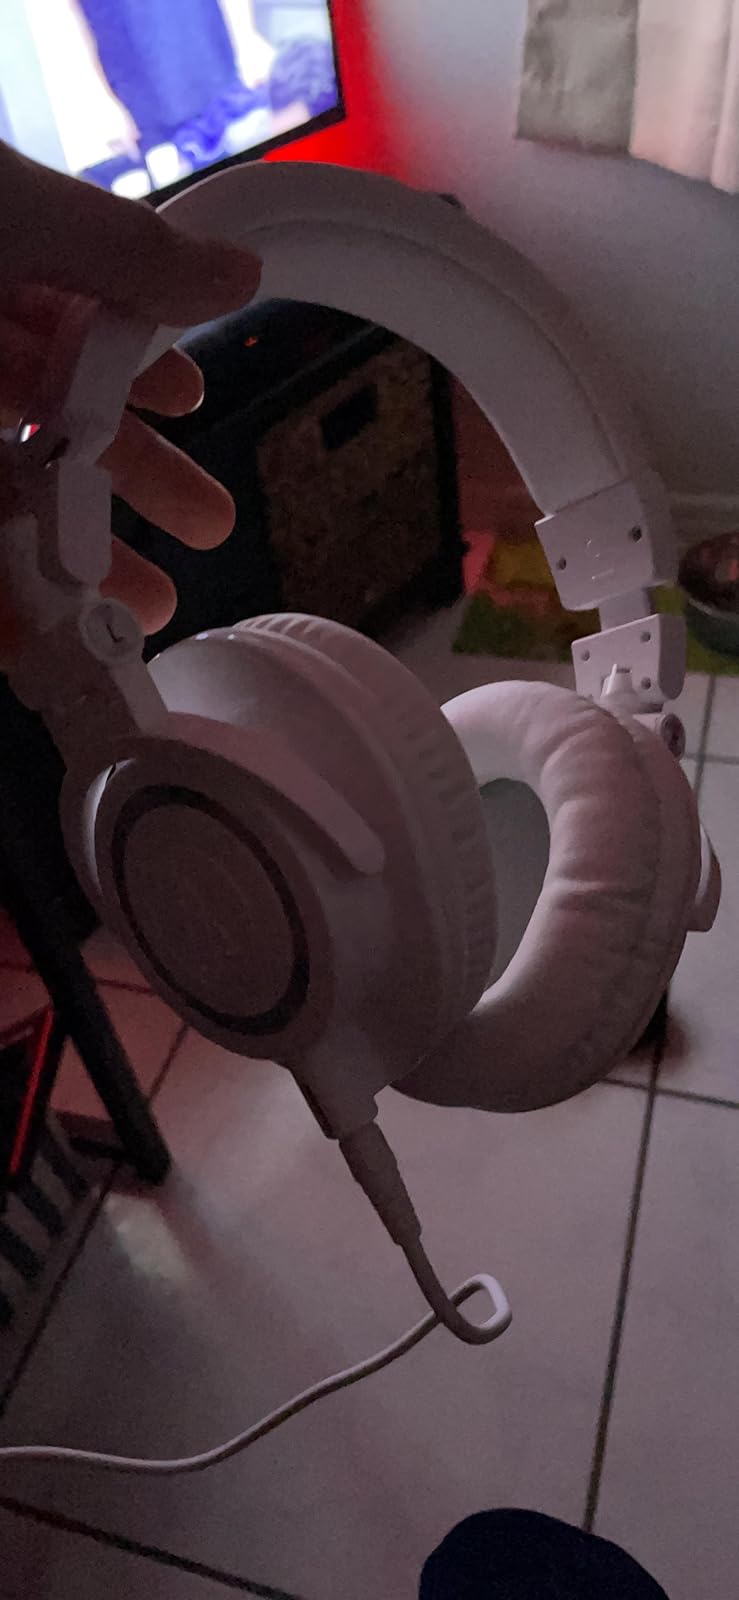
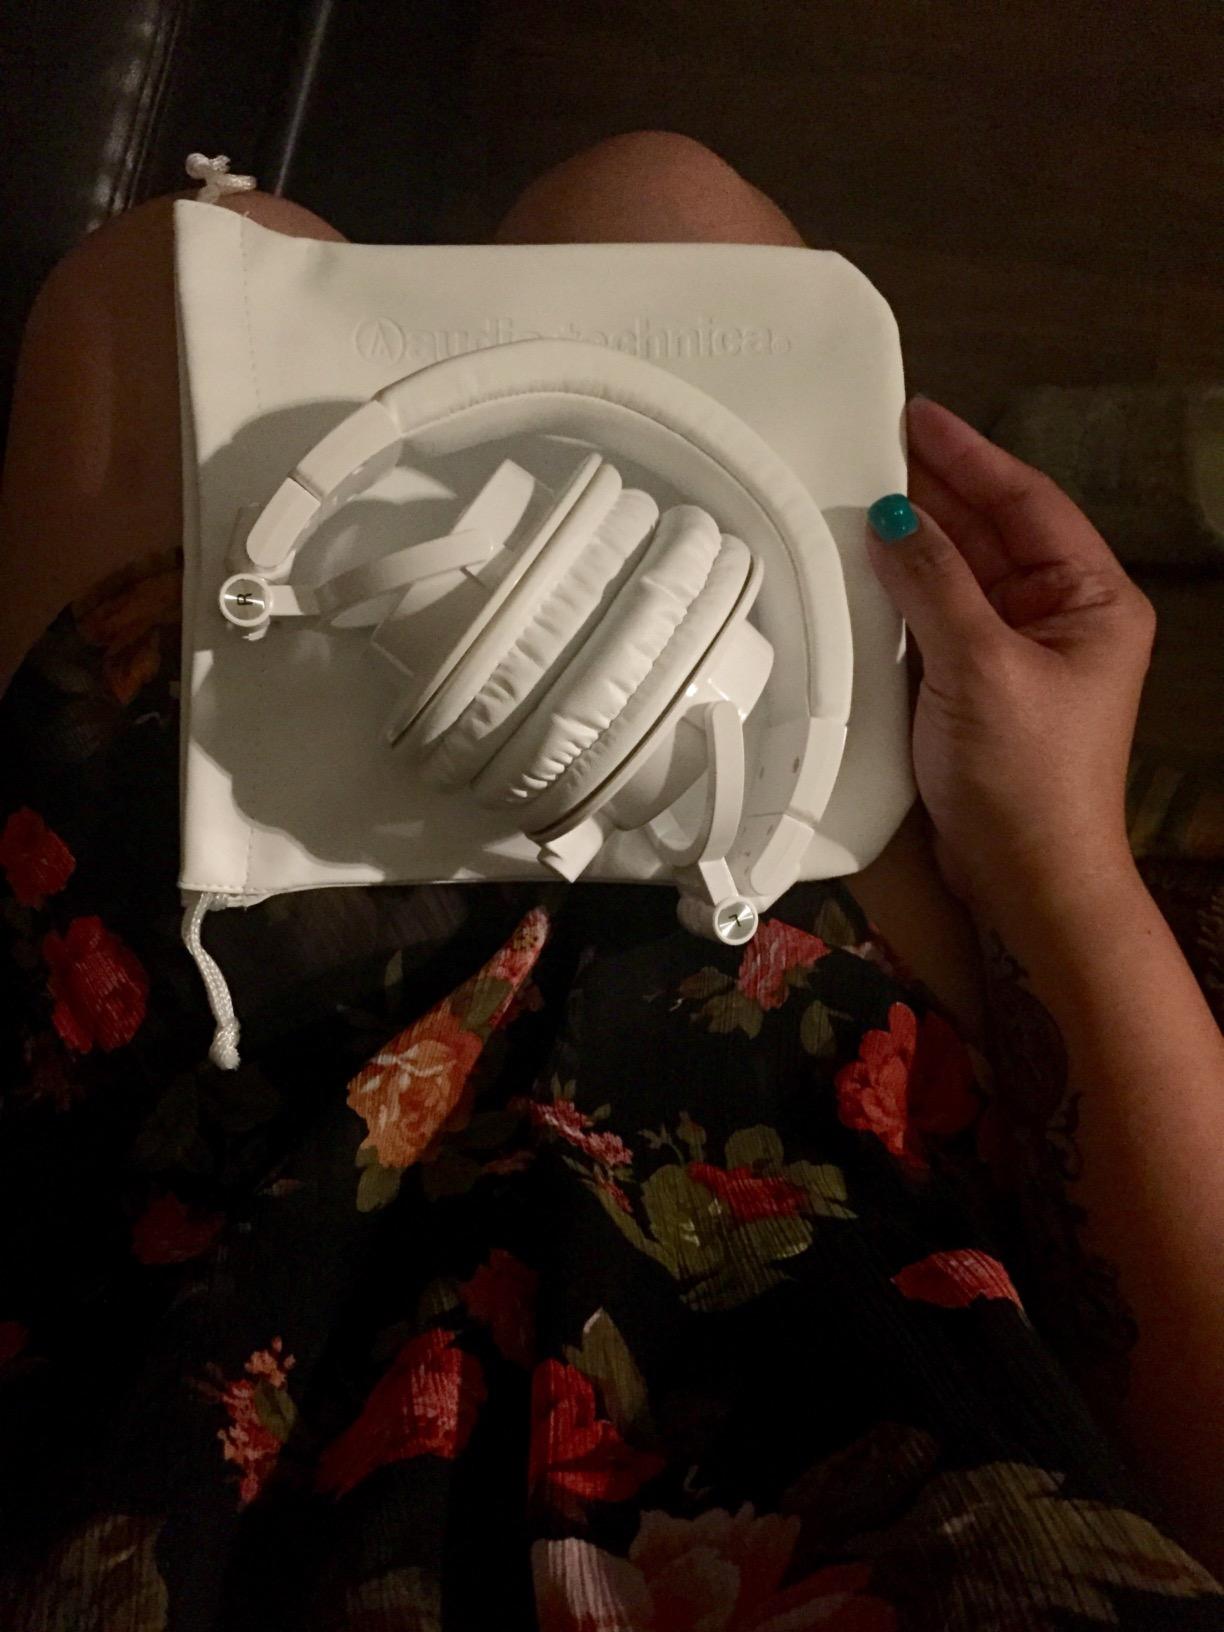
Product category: headphones
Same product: yes